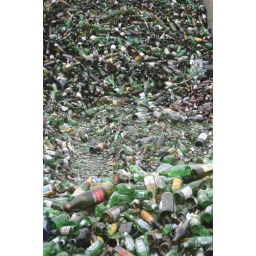
Making glass from recycled material cuts related water pollution by 50%.